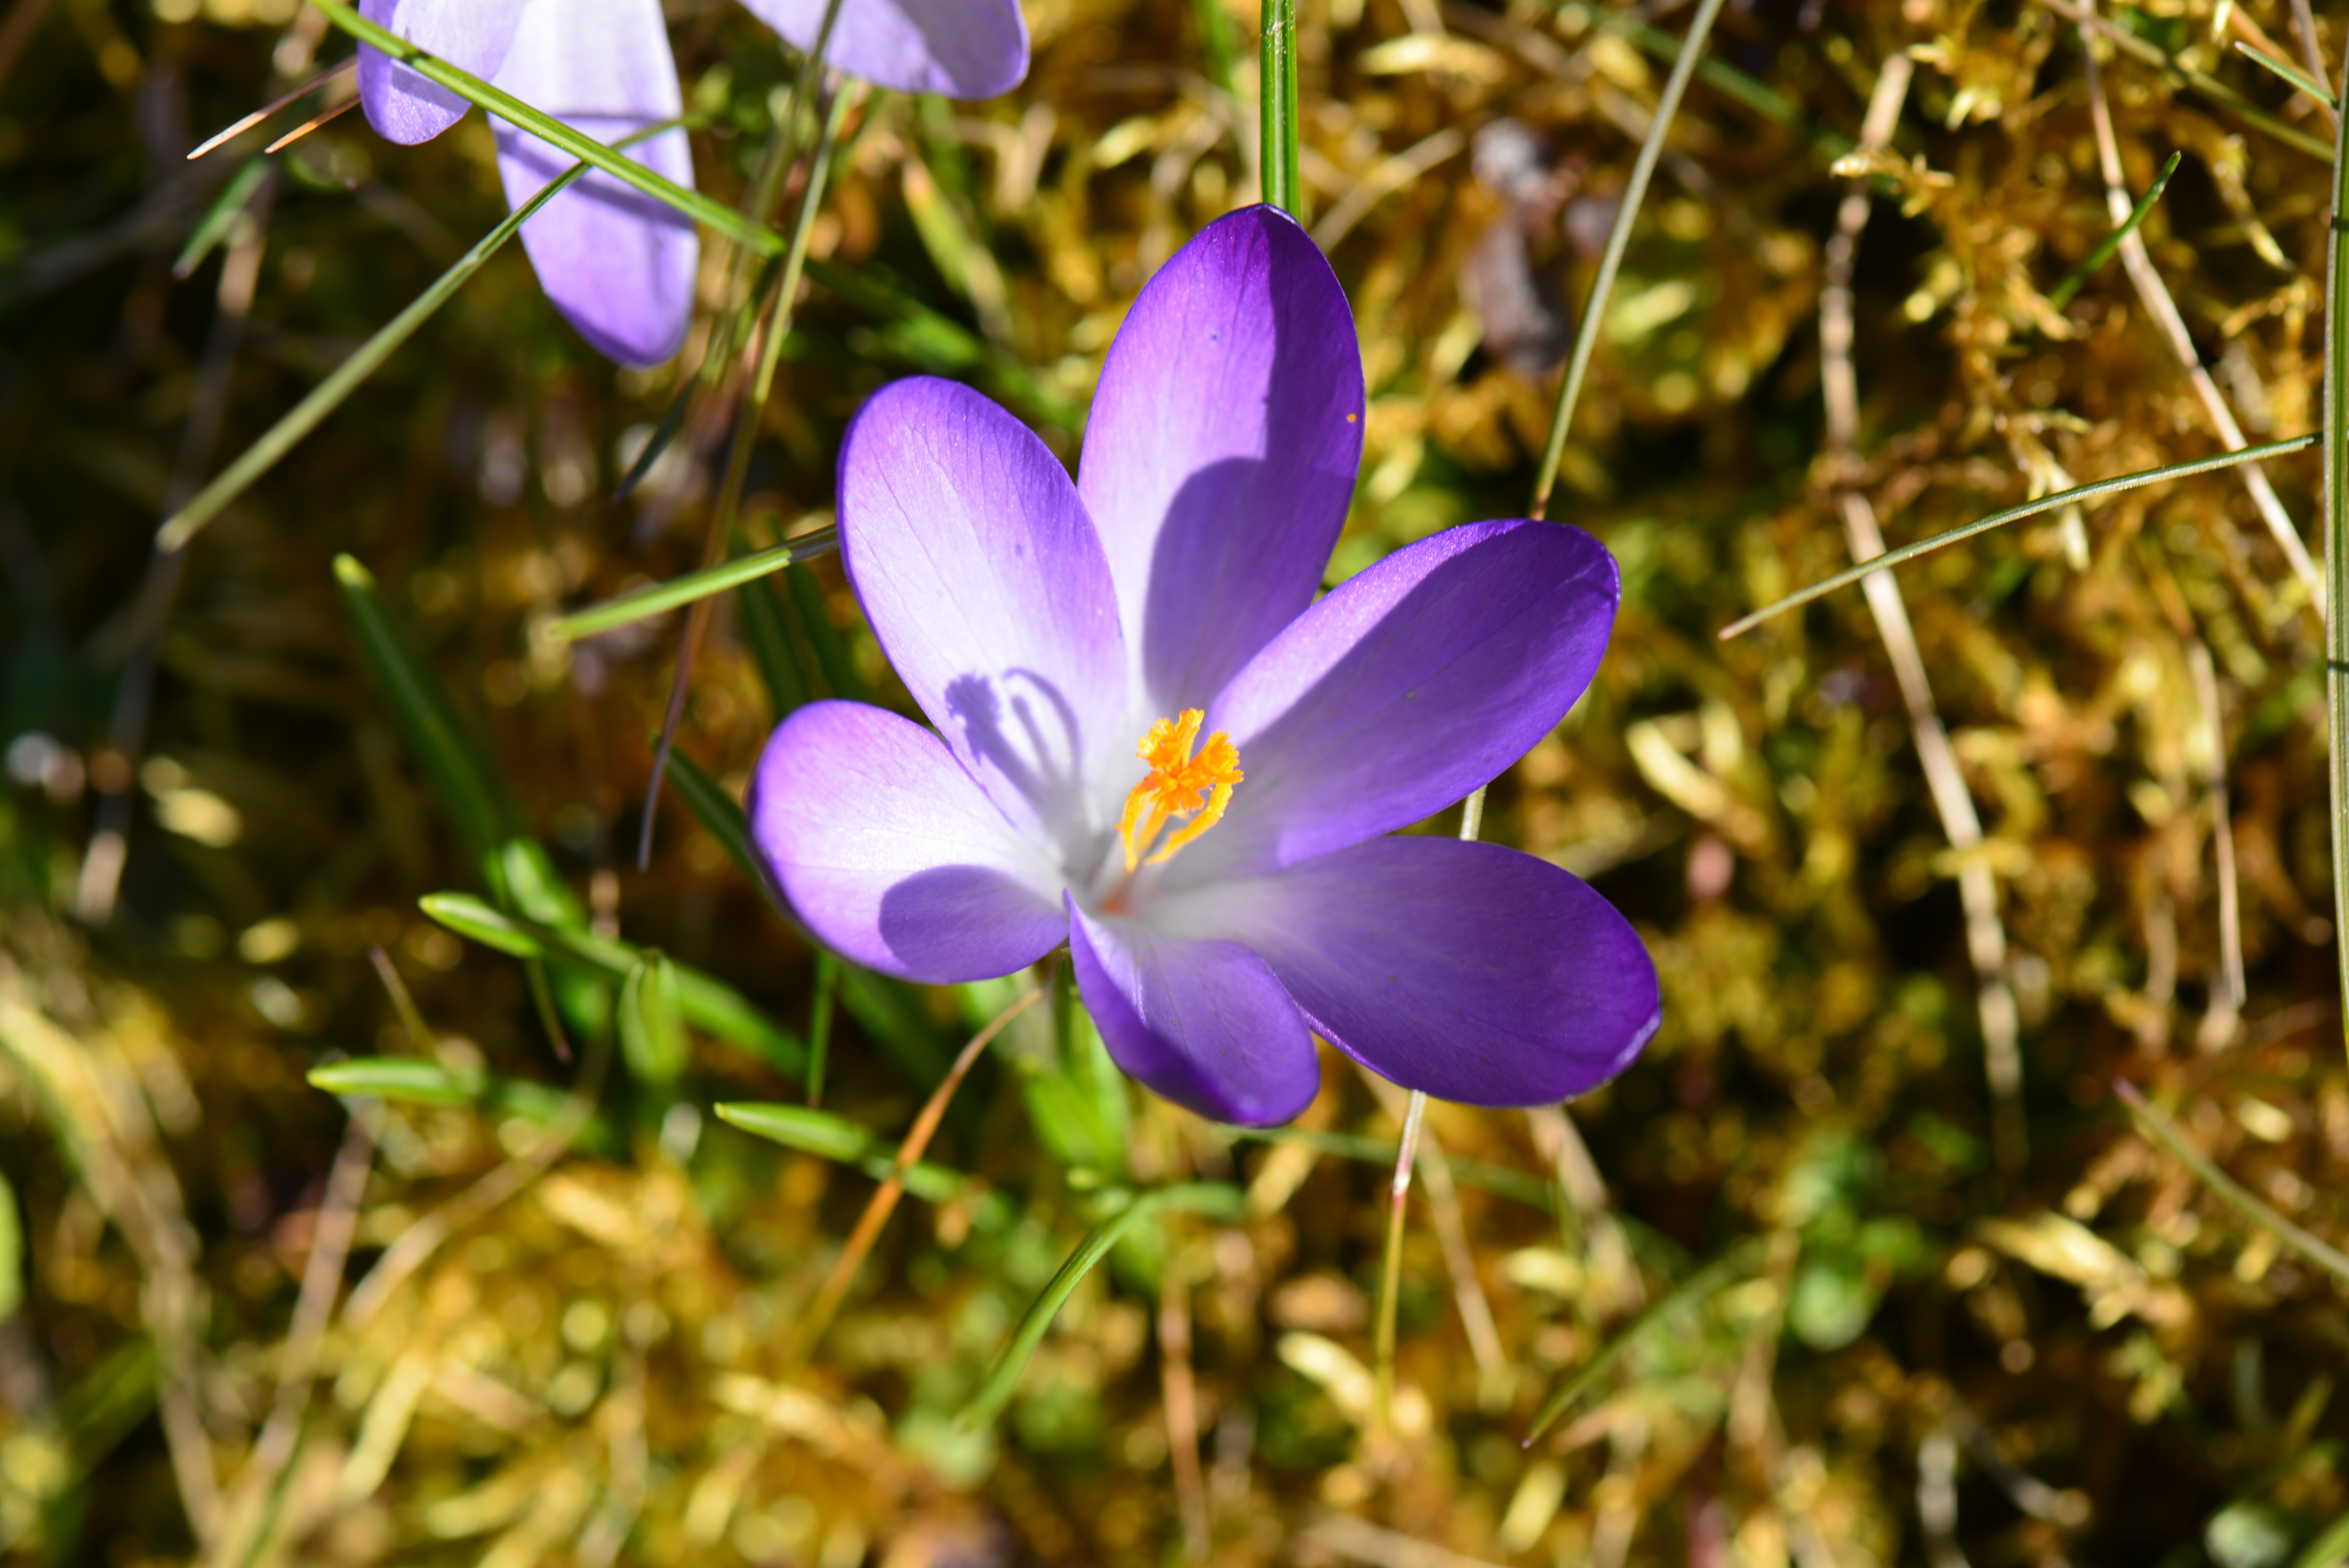
nature, blossom, plant, flower, petal, bloom, botany, garden, flora, wildflower, violet, crocus, macro photography, flowering plant, land plant, iris family